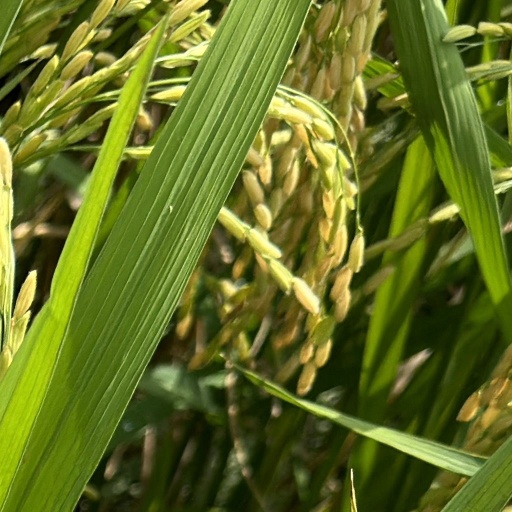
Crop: rice